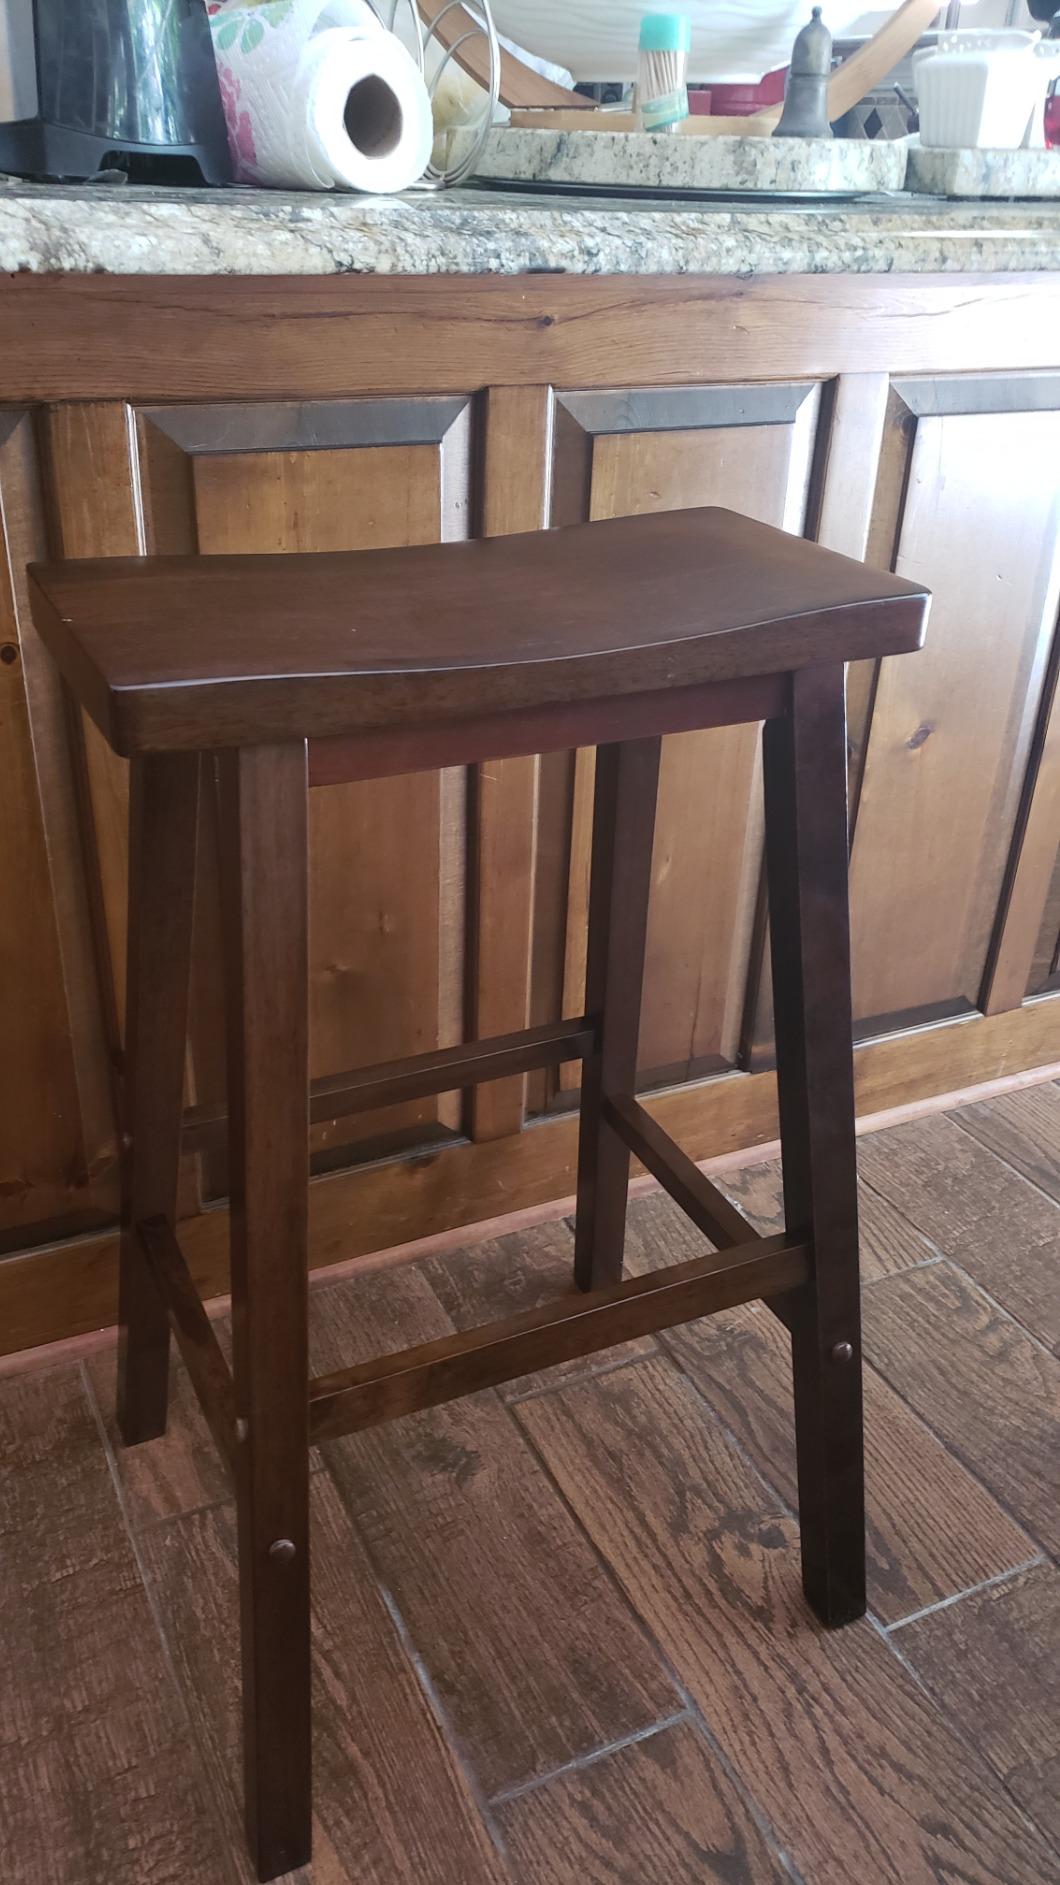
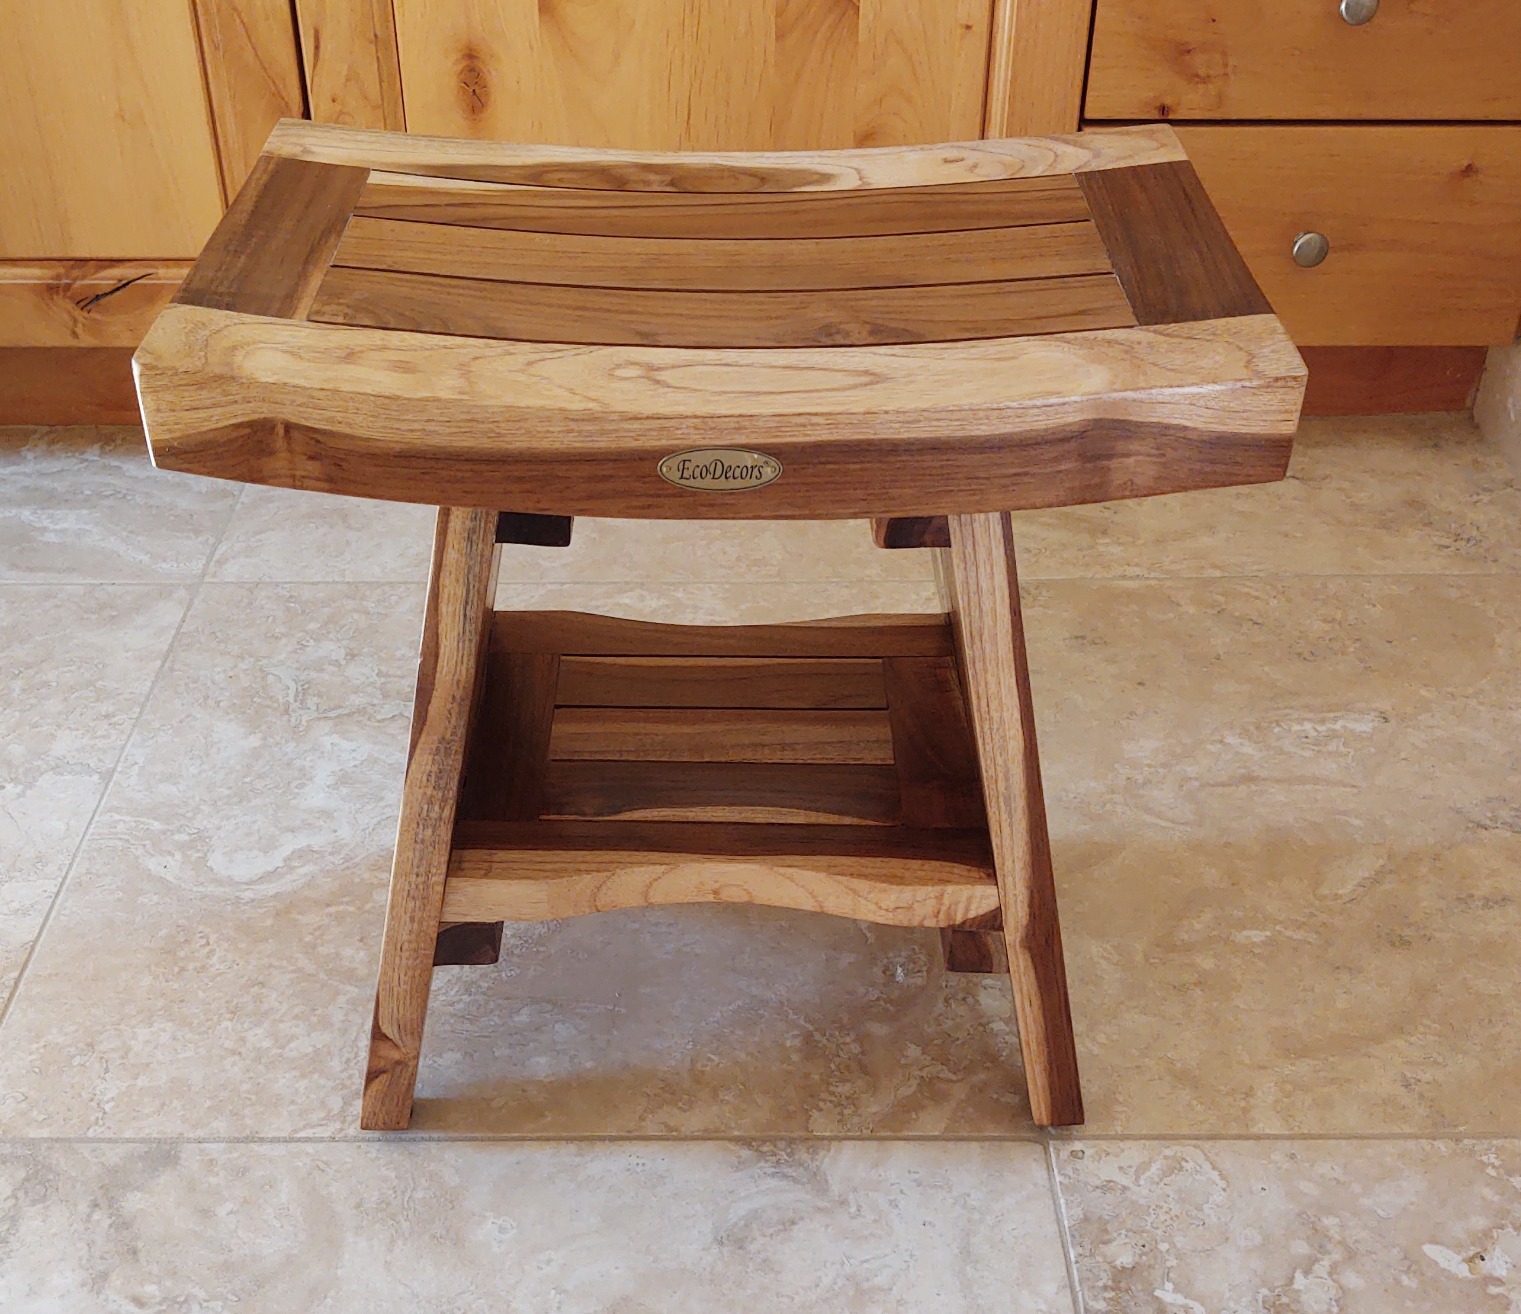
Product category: stool
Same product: no